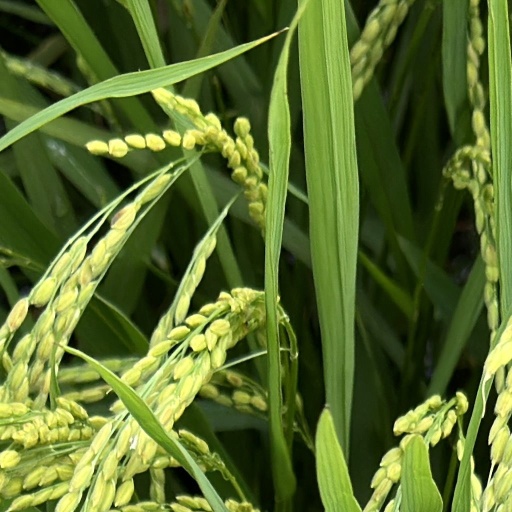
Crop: rice